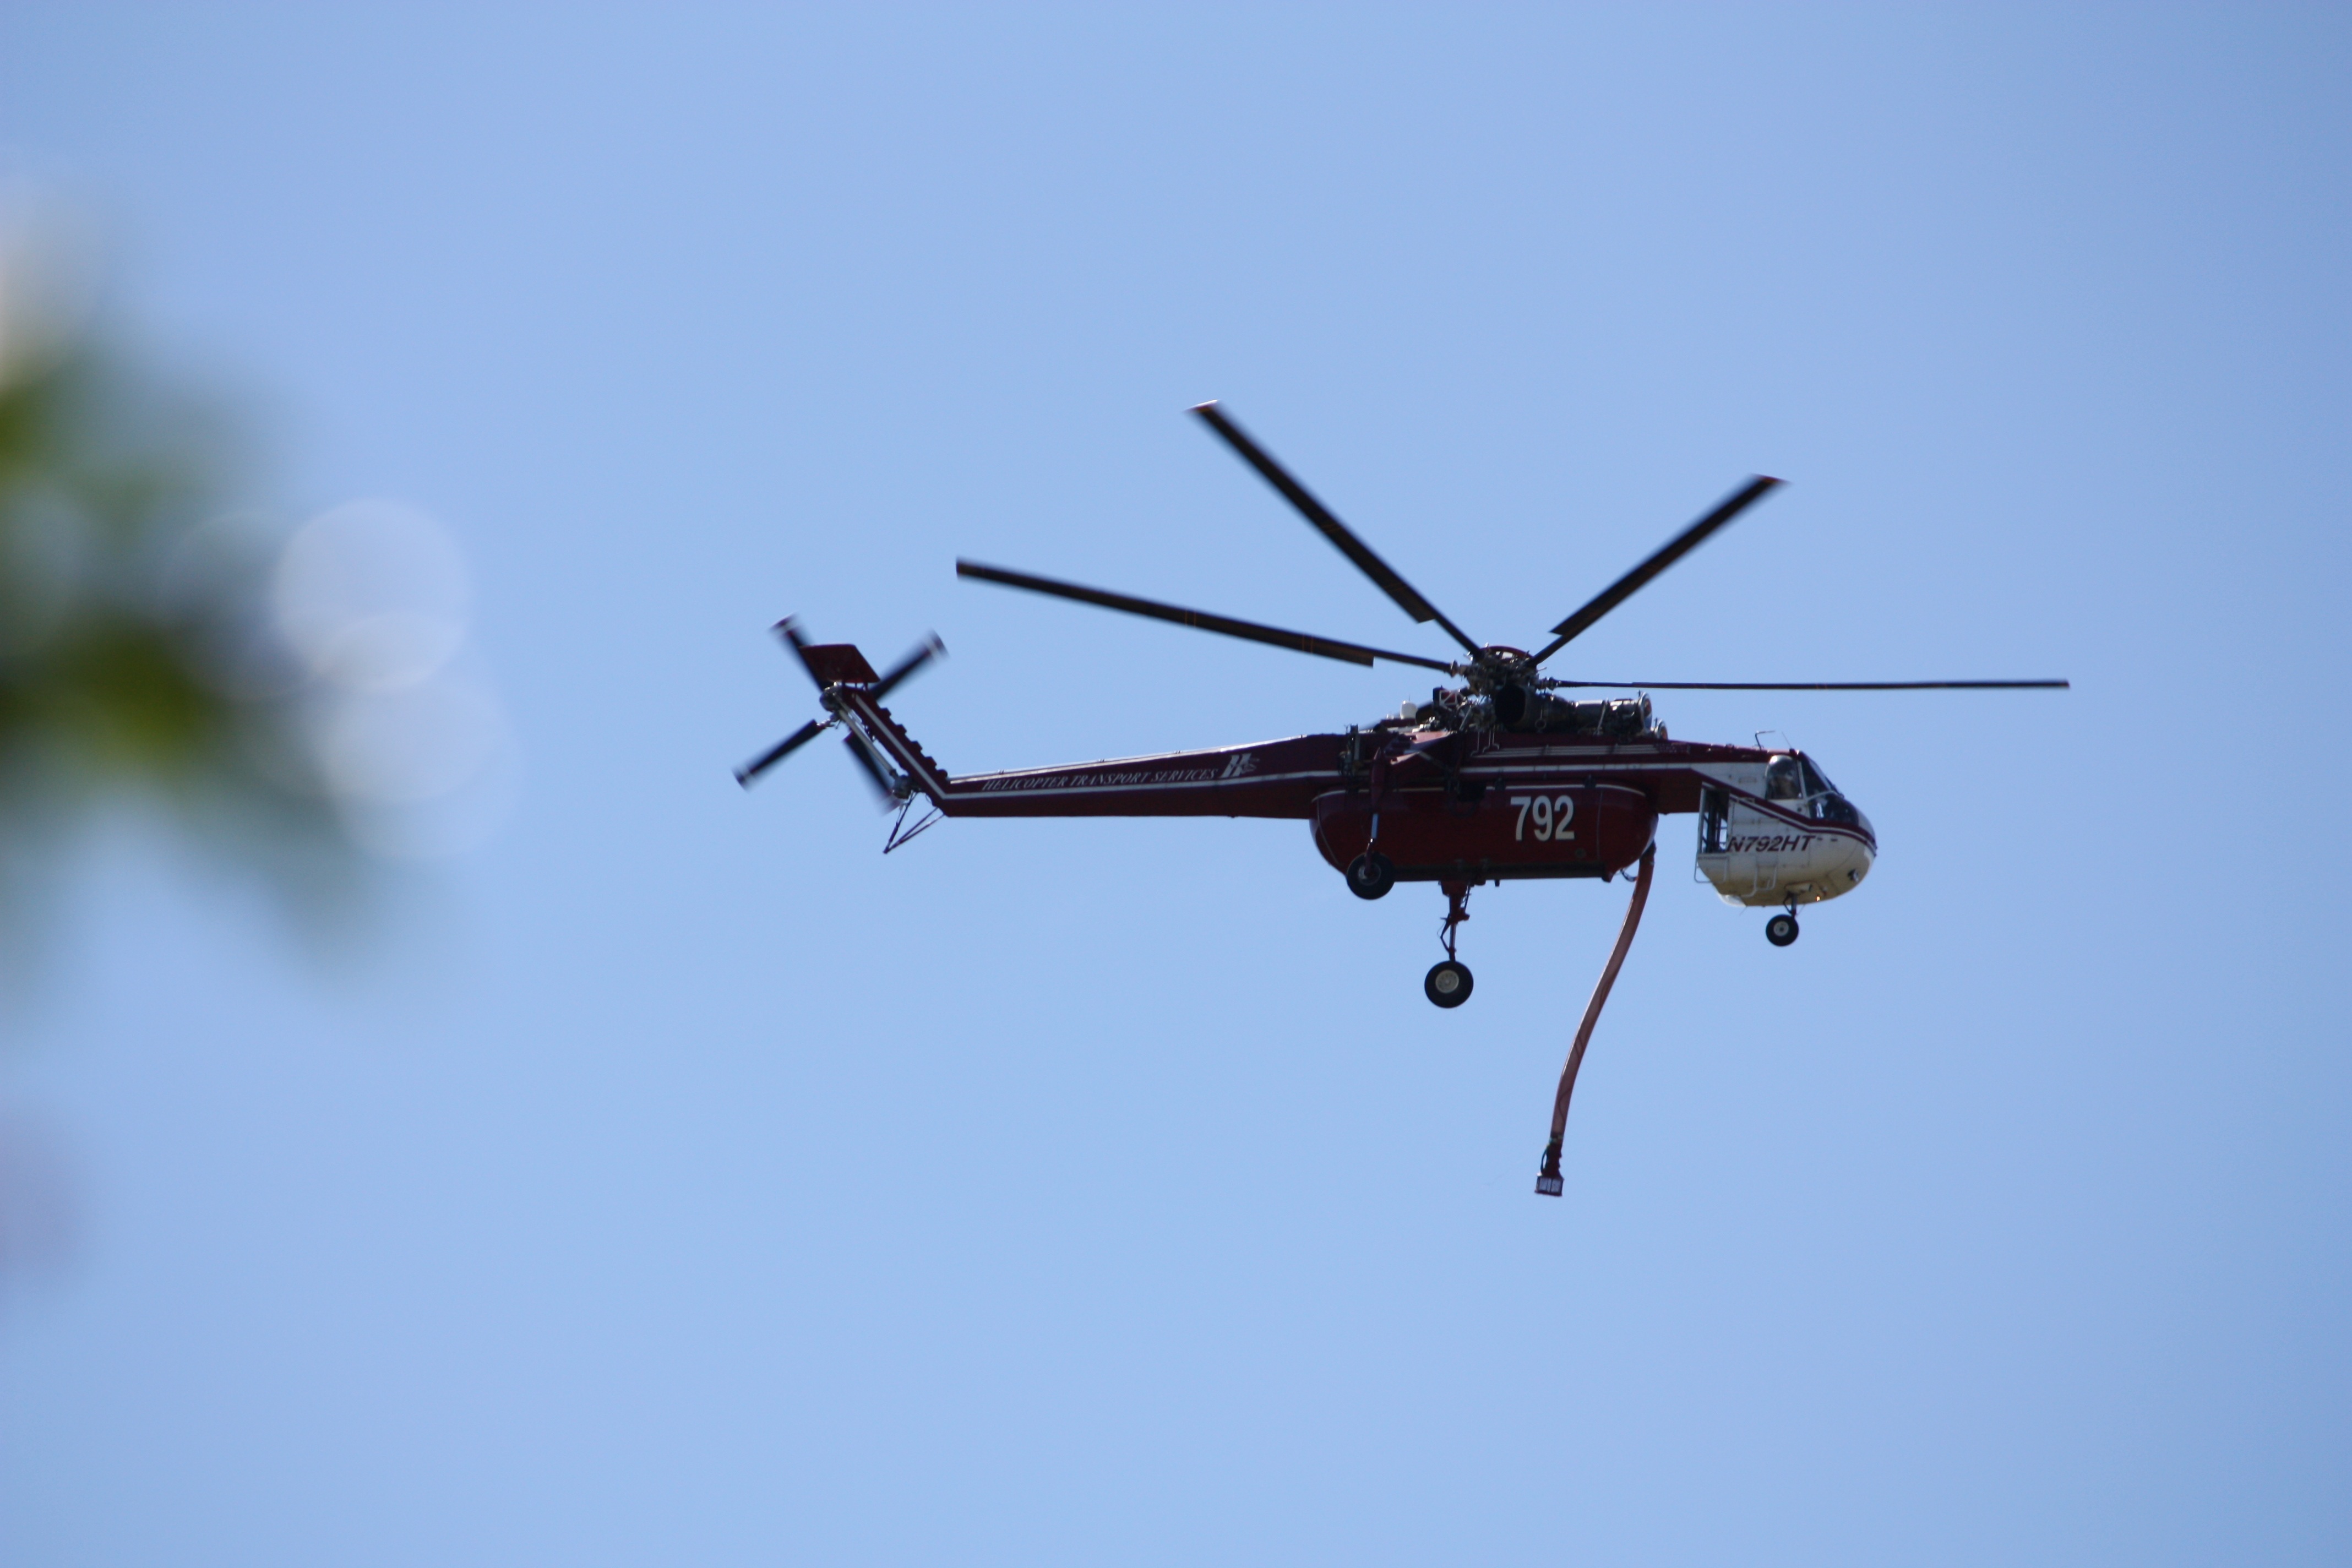
wing, water drop, flying, aircraft, vehicle, aviation, flight, fire, helicopter, hover, service, emergency, wildfire, copter, rotorcraft, air show, air force, atmosphere of earth, helicopter rotor, military helicopter